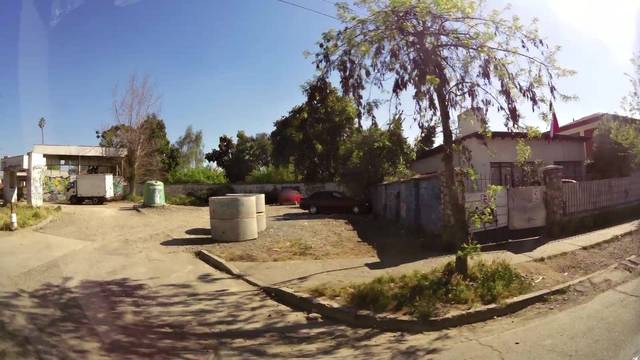
Region: Chile
Coordinates: -33.607, -70.899